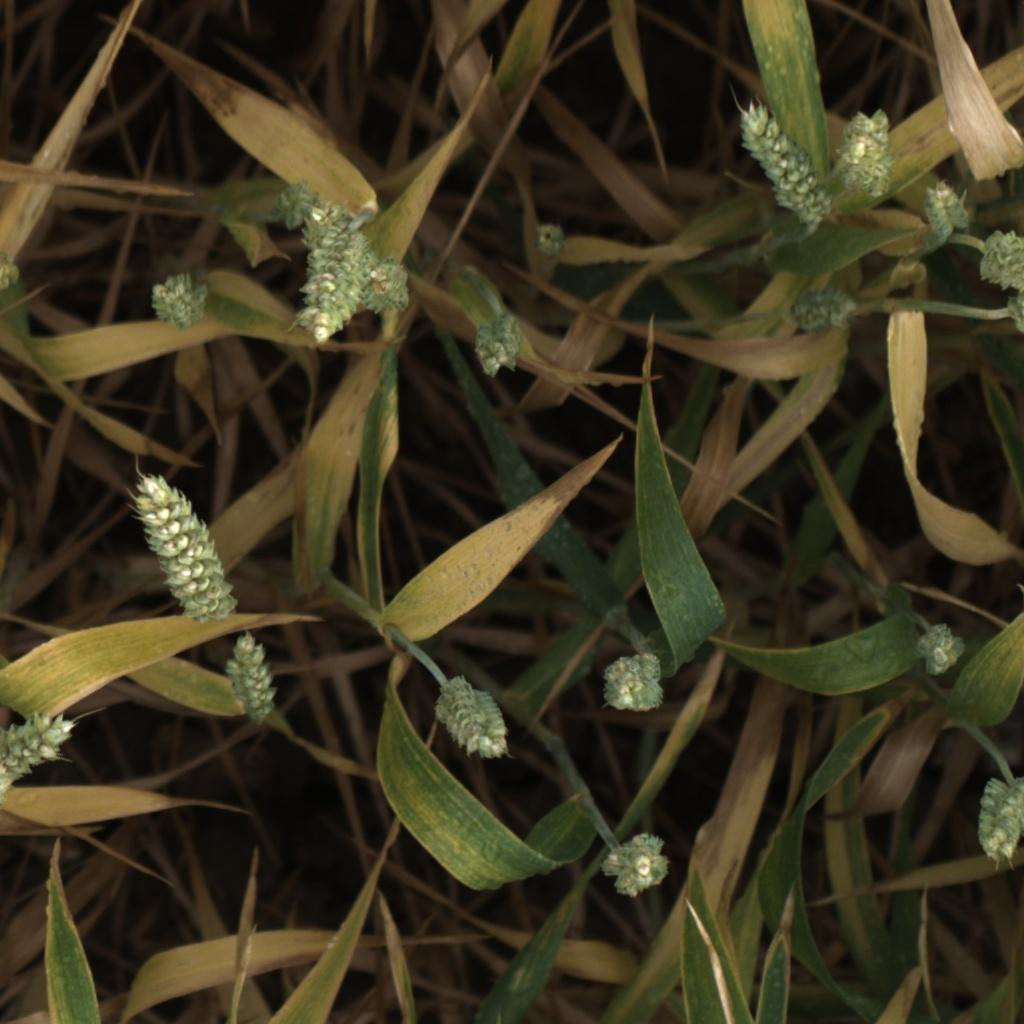
Country: UK
Location: Rothamsted
Wheat development stage: Filling - Ripening